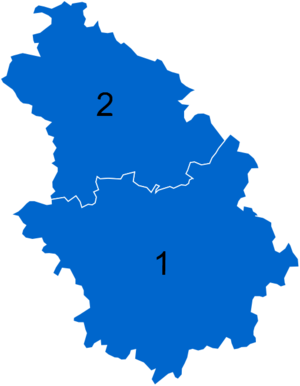
Résultats des élections législatives de la Haute-Marne en 2012
Les élections législatives françaises de 2012 se déroulent les 10 et 17 juin 2012. Dans le département de la Haute-Marne, non concerné par le redécoupage électoral, deux députés sont à élire dans le cadre de deux circonscriptions.